Ilha Verde

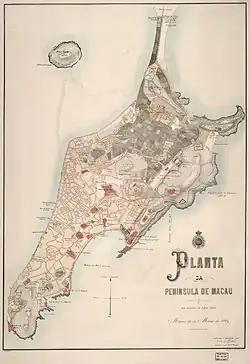
Ilha Verde and Macao Peninsula, 1889

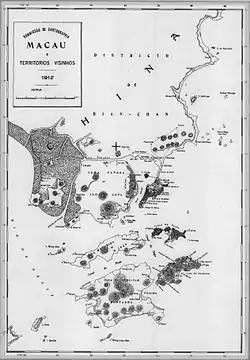
Macau and vicinity, 1912

Ilha Verde, also known by its Cantonese name Cing-zau and Mandarin name Qingzhou, is an area in the northwest of Macau Peninsula, Macau, that forms part of the Our Lady Fatima Parish. It is a former island—known in English as Verde or Green Island—to the west of the Macau Isthmus. It was settled by Jesuits.